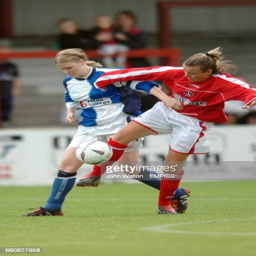
actor and battle for the ball